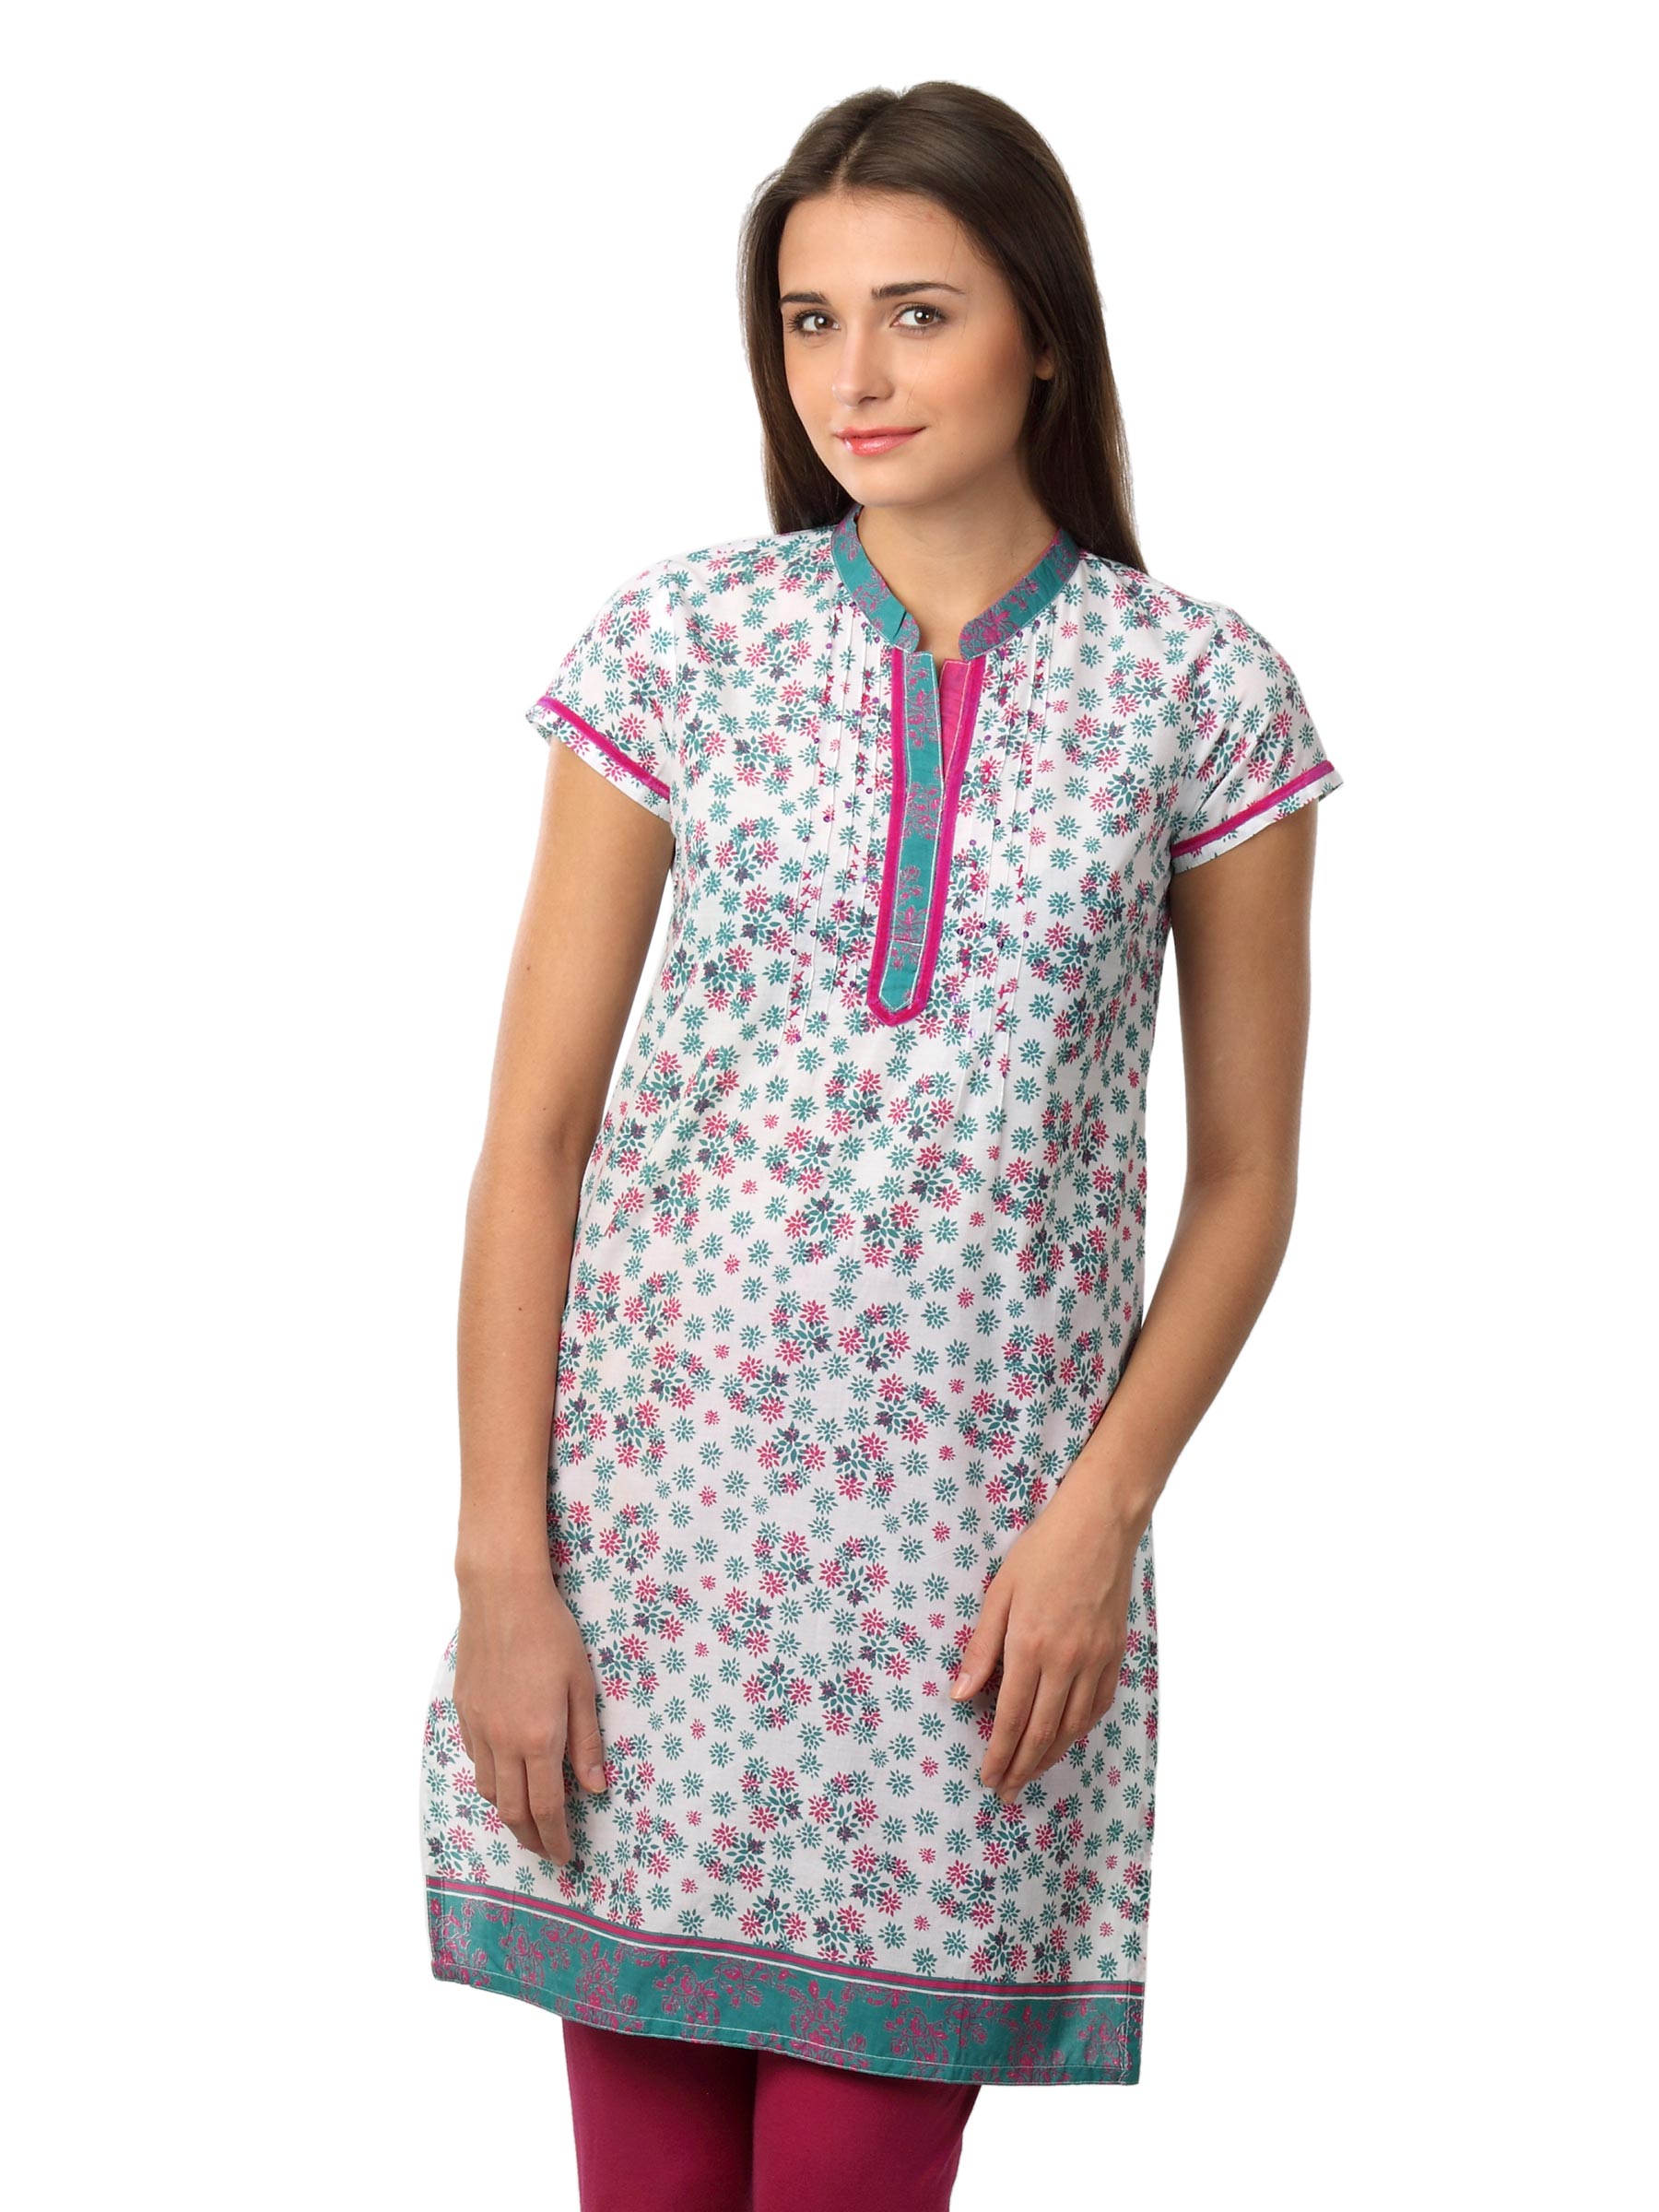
Folklore Women White & Pink Kurta
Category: Apparel / Topwear / Kurtas
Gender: Women
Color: White
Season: Summer 2012
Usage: Ethnic